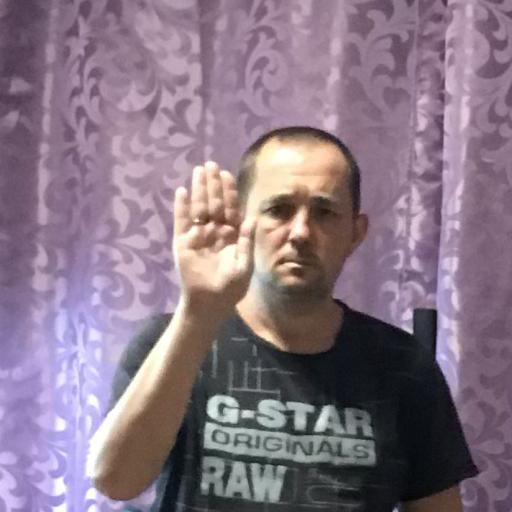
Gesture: stop